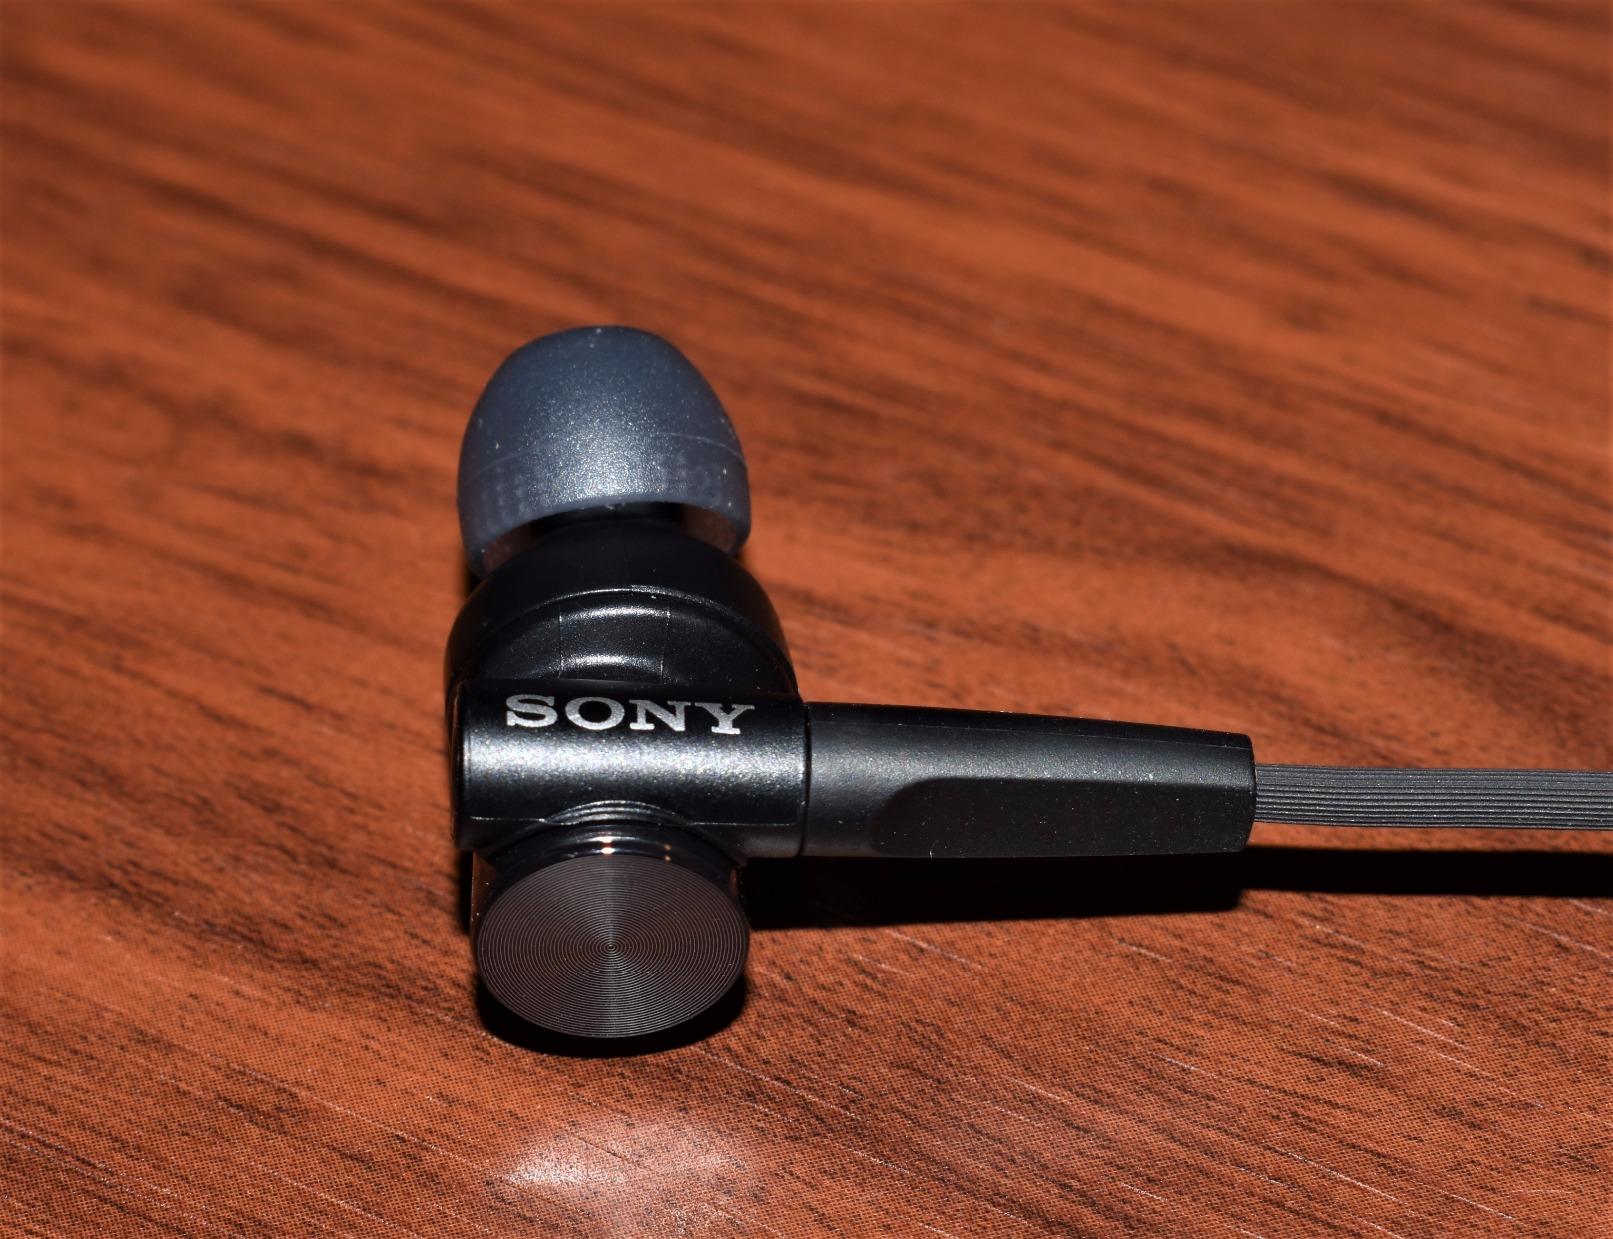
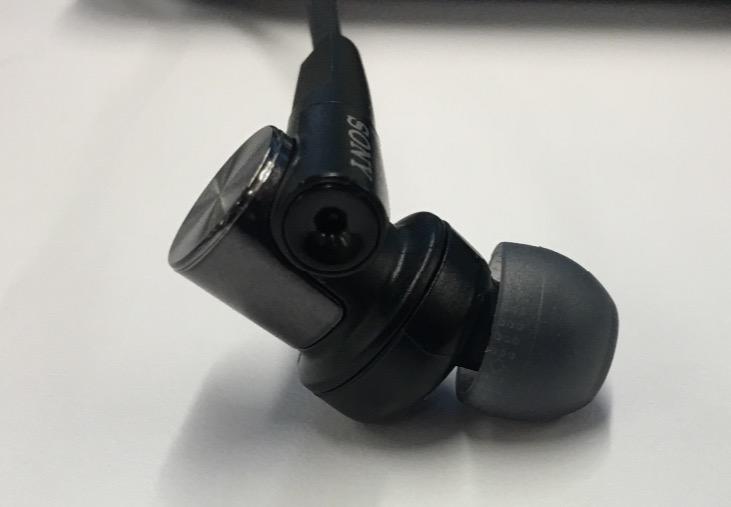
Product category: headphones
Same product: yes